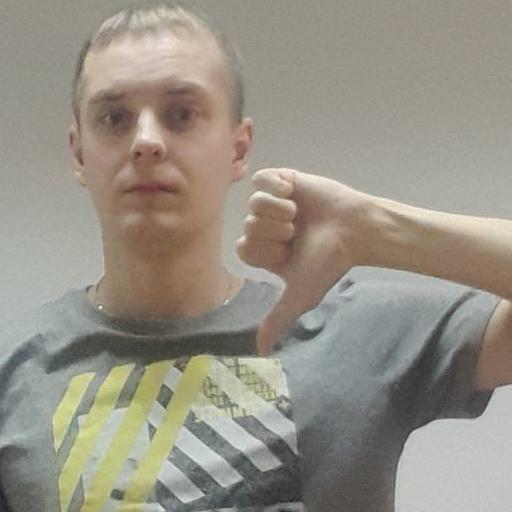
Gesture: dislike